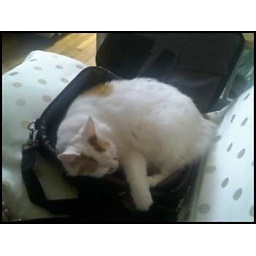
winston sleeping in computer bag